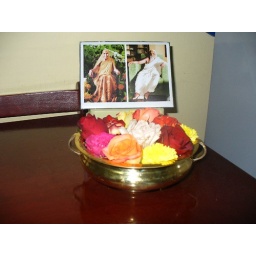
Vidhya gave this bowl as present to Mami. She has kept flowers in it in front of Mother.